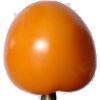
Label: Tomato Yellow 1